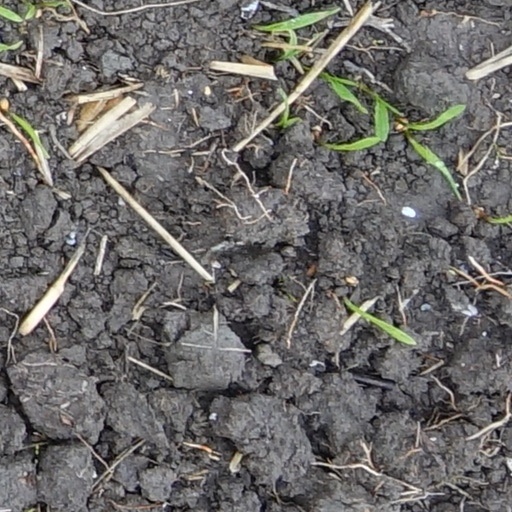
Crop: wheat